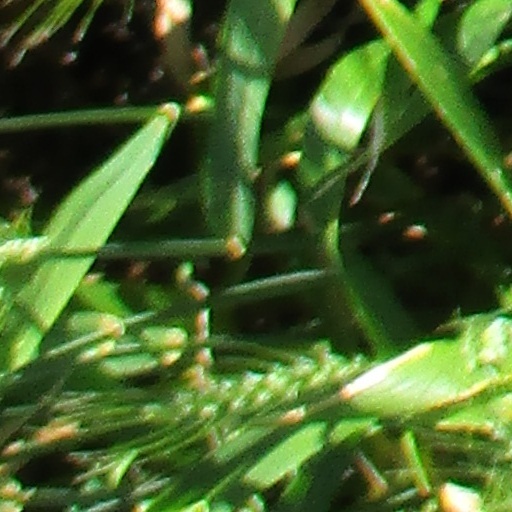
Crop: wheat